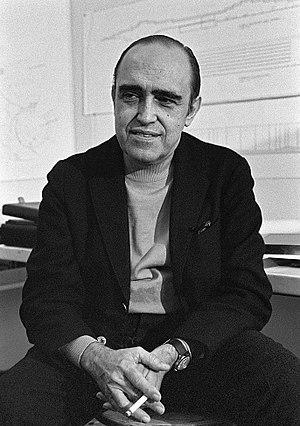
Oscar Ribeiro de Almeida de Niemeyer Soares est un architecte et un designer brésilien.